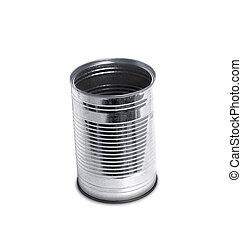
Label: metal